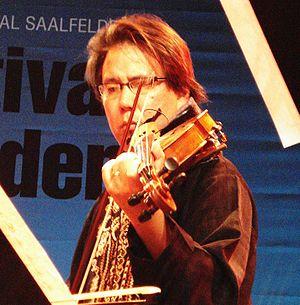
Eyvind Kang est un violoniste, altiste, arrangeur et compositeur de musique américain né le 23 juin 1971 à Corvallis dans l'Oregon.